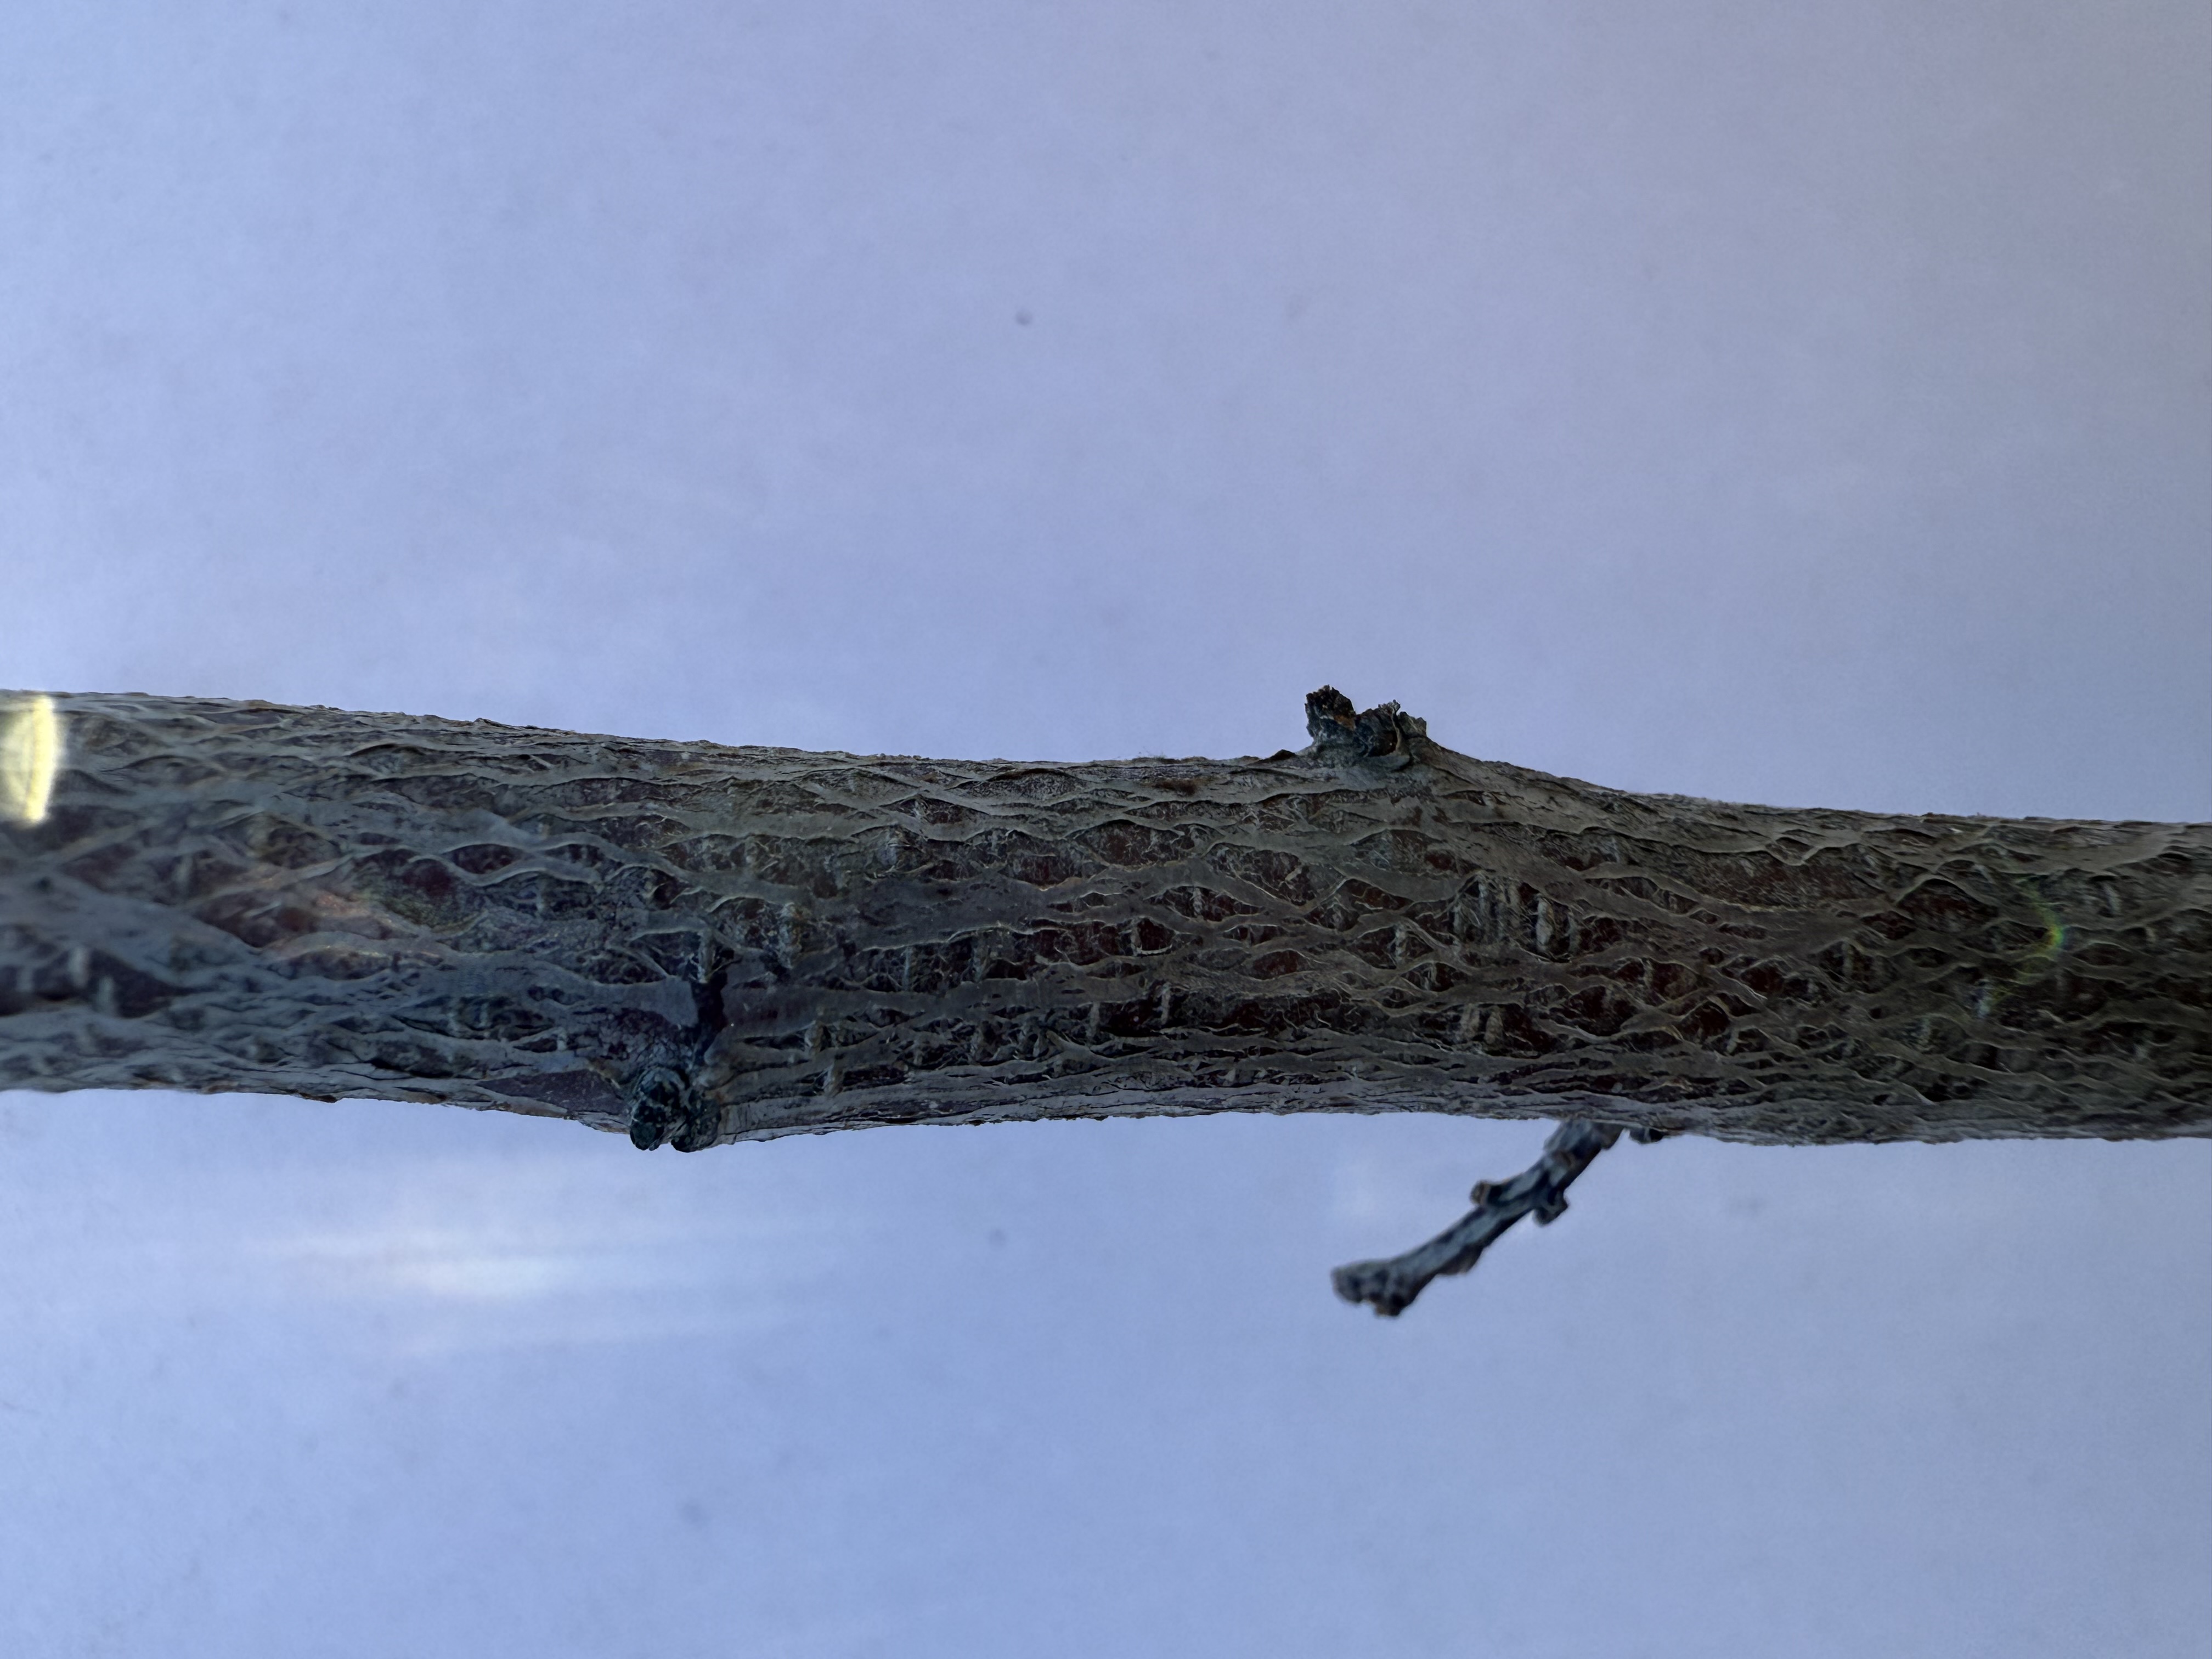
Variety: Black Diamond Plum